Eleusinion

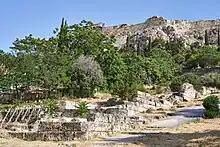
The Post-Herulian Wall at the Eleusinion, seen from the northwest.

The temple faces north–south and is 17.813 m long and 11.065 metres wide. The entrance was at the south end (i.e. opening onto the upper terrace). Traces of the foundation and roof have been found; nothing from the superstructure survives, but it was probably made of marble, like the roof. Margaret Miles proposes that the dimensions and materials indicate that it was an Ionic tetrastyle amphiprostyle temple, i.e. with four Ionic columns at the north and south ends. This is the same design used for the later Temple of Athena Nike on the Acropolis. The columns would have been about 1.10 m in diameter at the base. Construction began on the temple between 500 and 490 BC, as shown by pottery evidence from the foundations. The remnants of the roof seem to date to 475-450 BC. This date coincides with the proliferation of images of Triptolemus in Athenian art. The chief of works may have been Coroebus, who also oversaw the construction of the 5th century Telesterion at Eleusis.